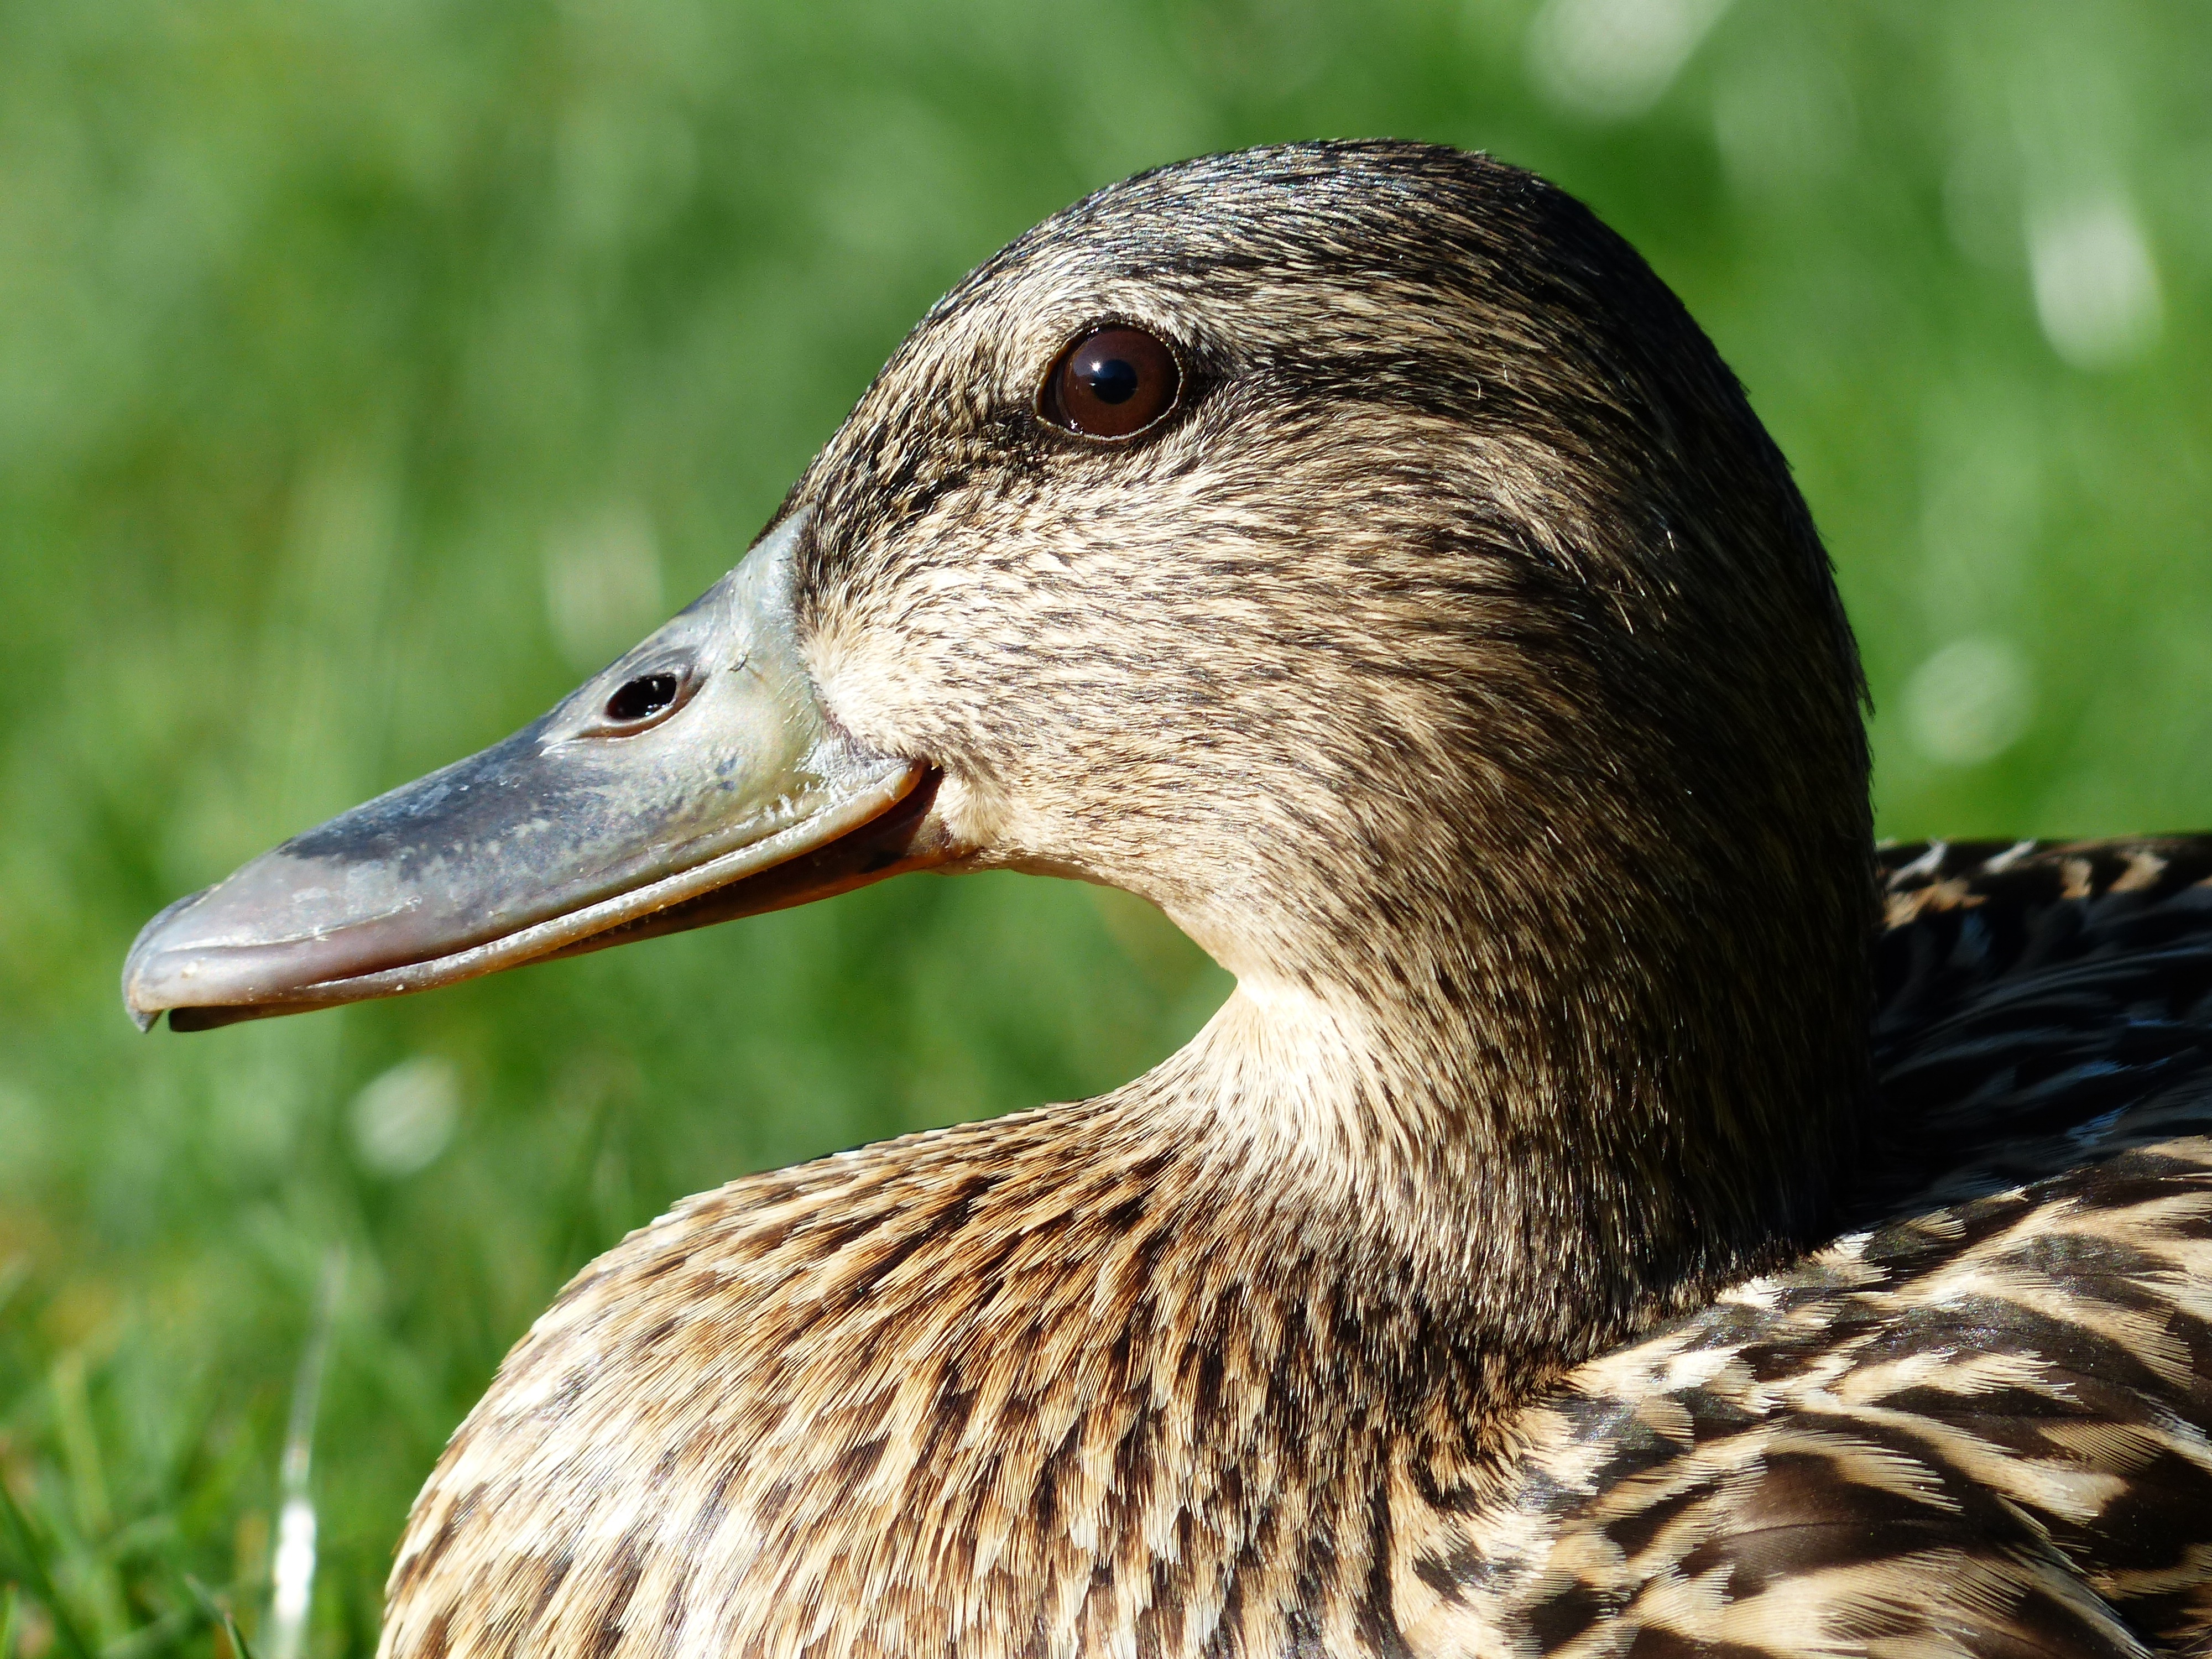
bird, female, wildlife, beak, brown, fauna, striped, plumage, poultry, close up, anatidae, duck, head, goose, vertebrate, bill, waterfowl, species, water bird, mallard, canard, light brown, duck bird, anas platyrhynchos, swimming duck, ducks geese and swans, march duck, house duck, mallard female